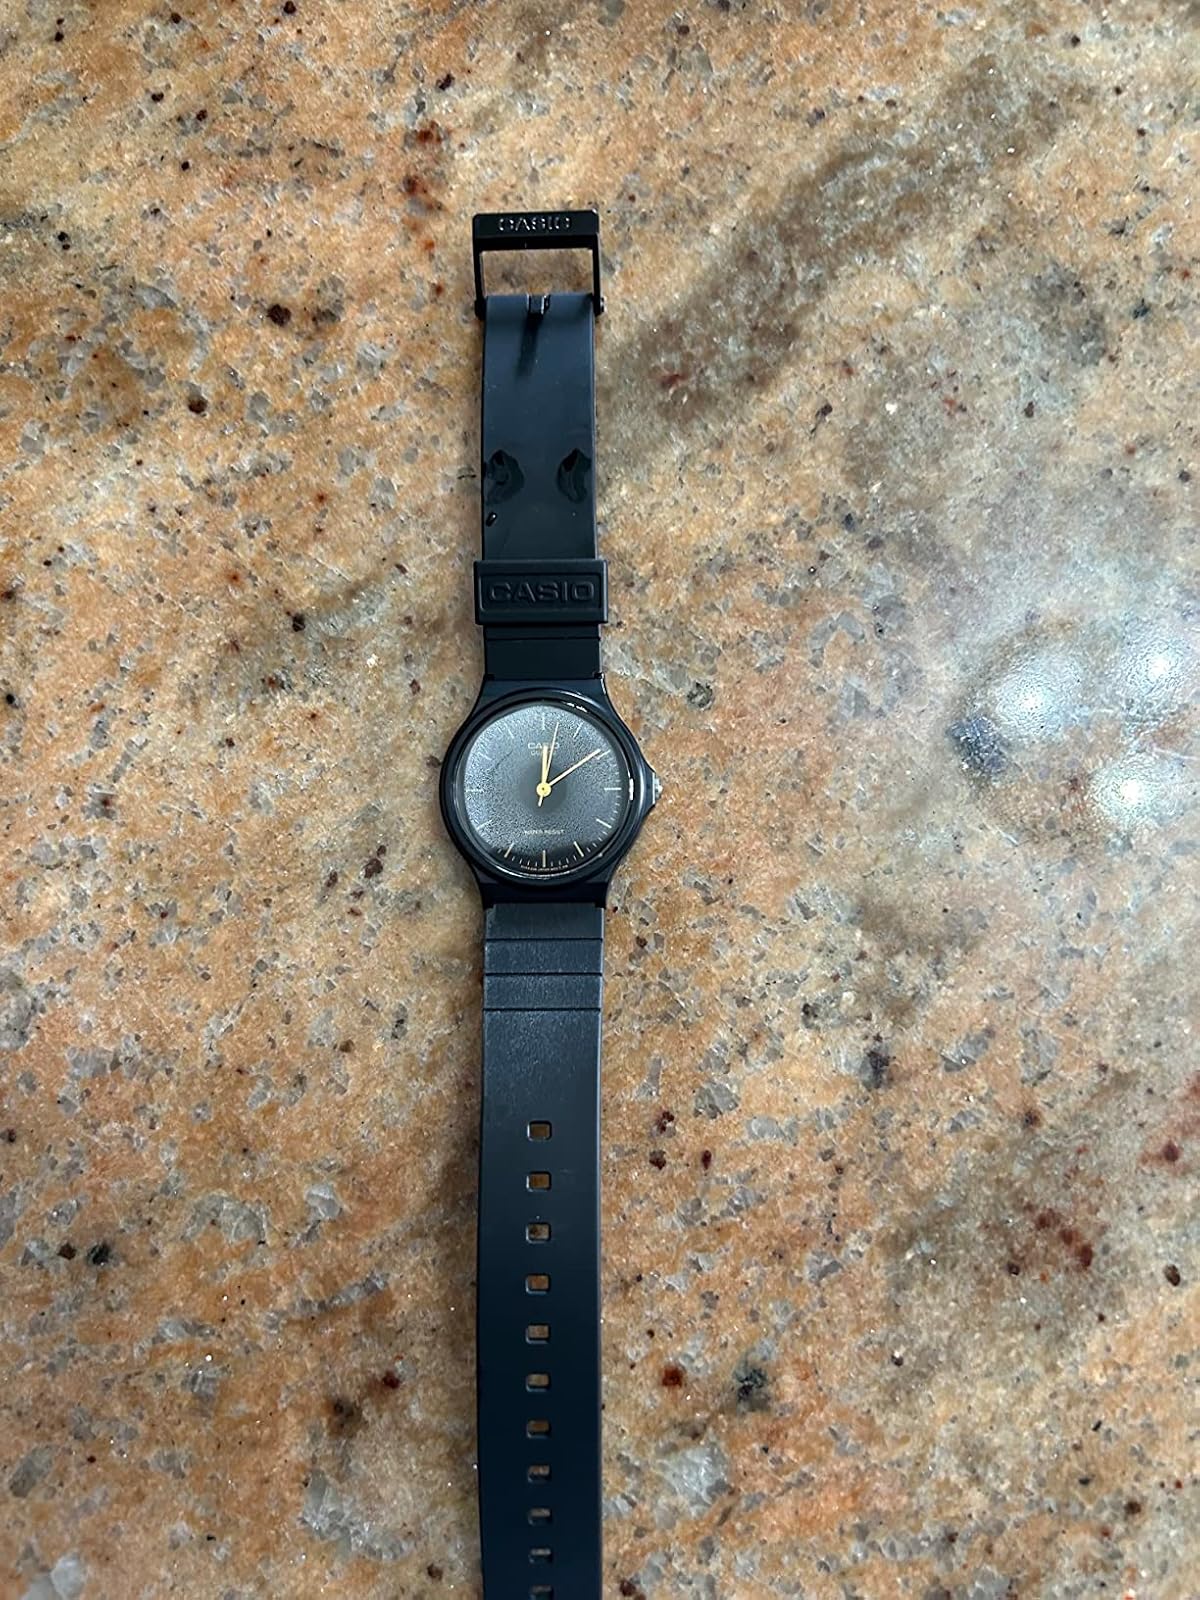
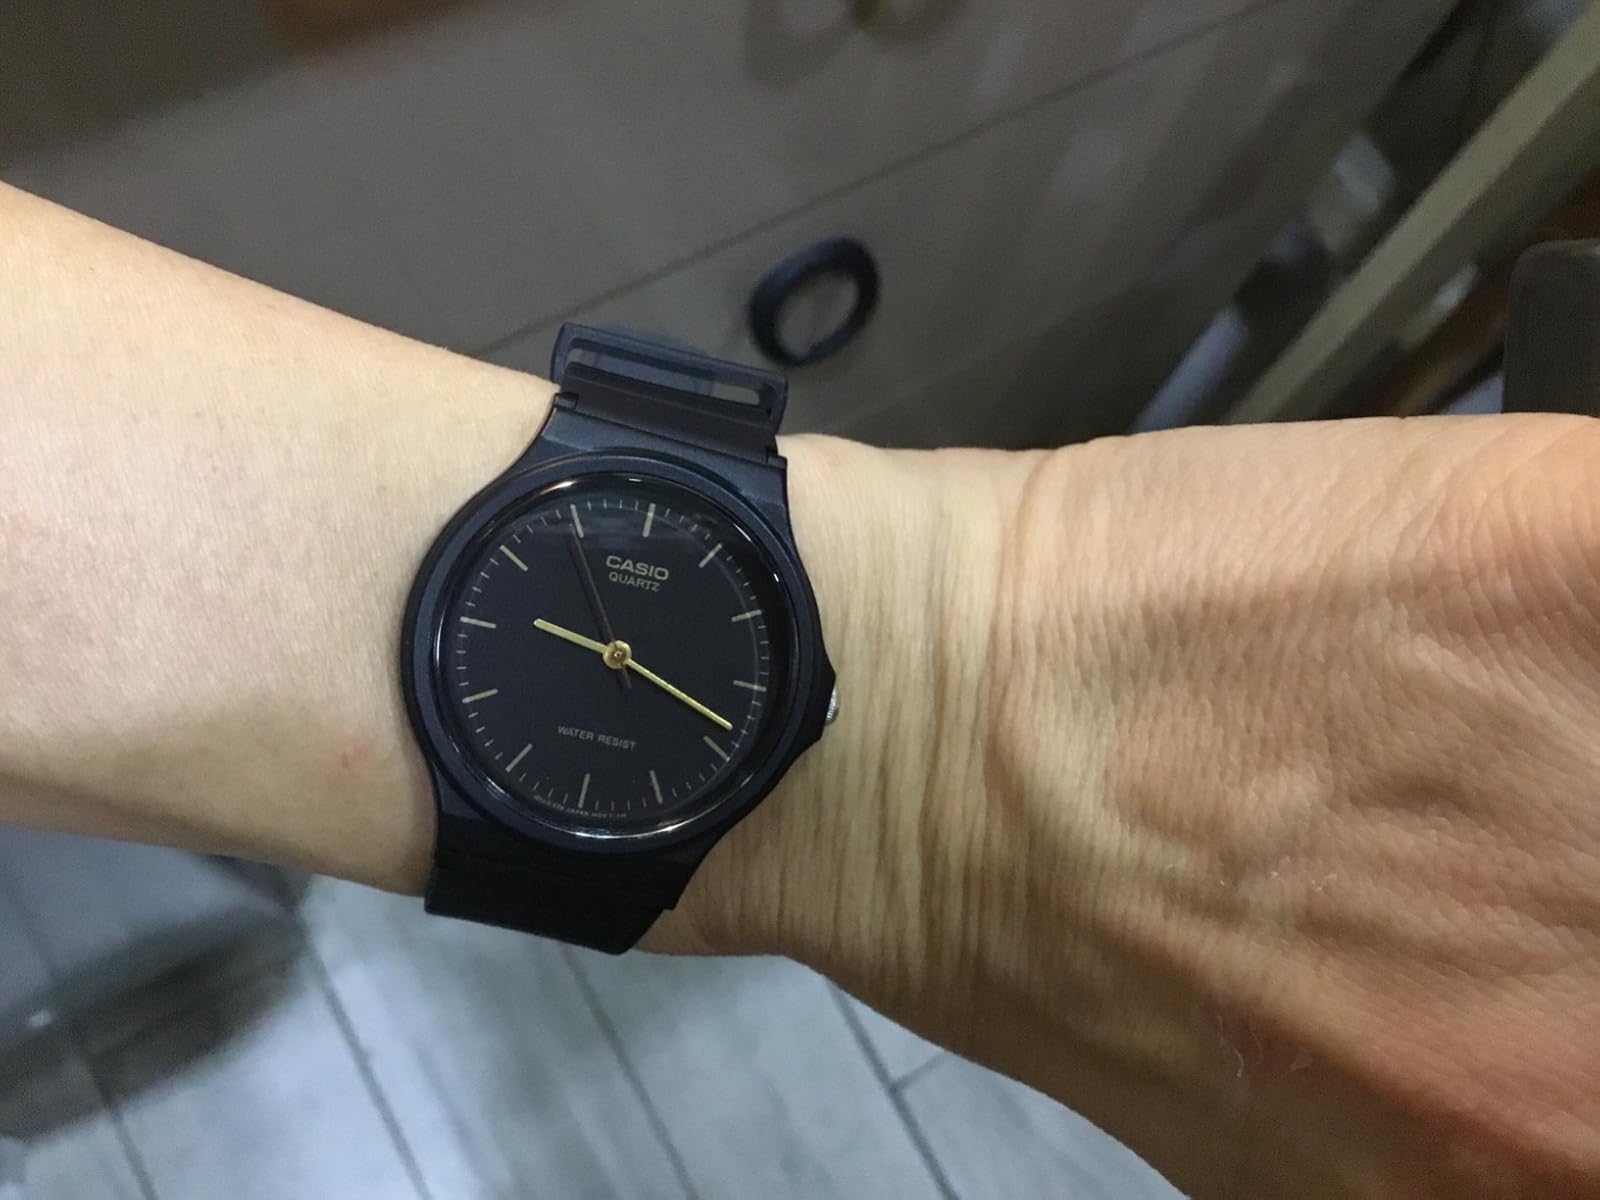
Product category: accessories_watch
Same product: yes